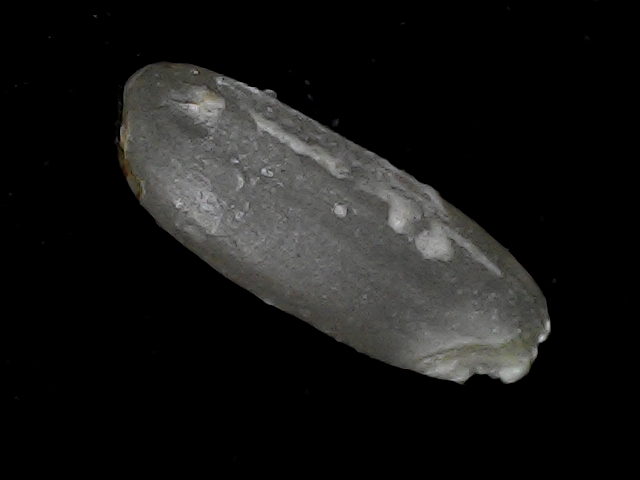
Rice variety: BD79